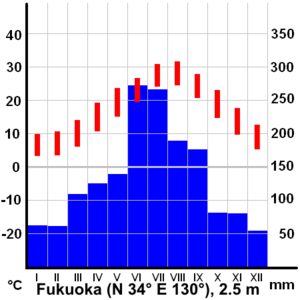
Le Japon est un archipel situé au large de la côte de l'Asie, bordé par la mer du Japon à l'ouest et l'océan Pacifique à l'est. Les principales îles sont, en partant du nord : Hokkaidō, Honshū, Shikoku et Kyūshū, prolongée au sud par les îles Ryūkyū dont fait partie l'île d'Okinawa. Plusieurs litiges frontaliers perdurent avec la Russie, la Corée du Sud et la Chine. De par ses nombreuses côtes, le Japon profite d'une des plus grandes zones économiques exclusives au monde.
Fukuoka est le chef-lieu de la préfecture de Fukuoka à la pointe nord de l'île de Kyūshū au Japon. Elle était à l'origine composée de deux villes séparées : Fukuoka, la ville seigneuriale, organisée autour d'un château construit par le clan Kuroda, à l'ouest du fleuve Naka, et Hakata, la ville populaire orientale. Les deux villes ont fusionné en 1889 en prenant le nom de « Fukuoka ».